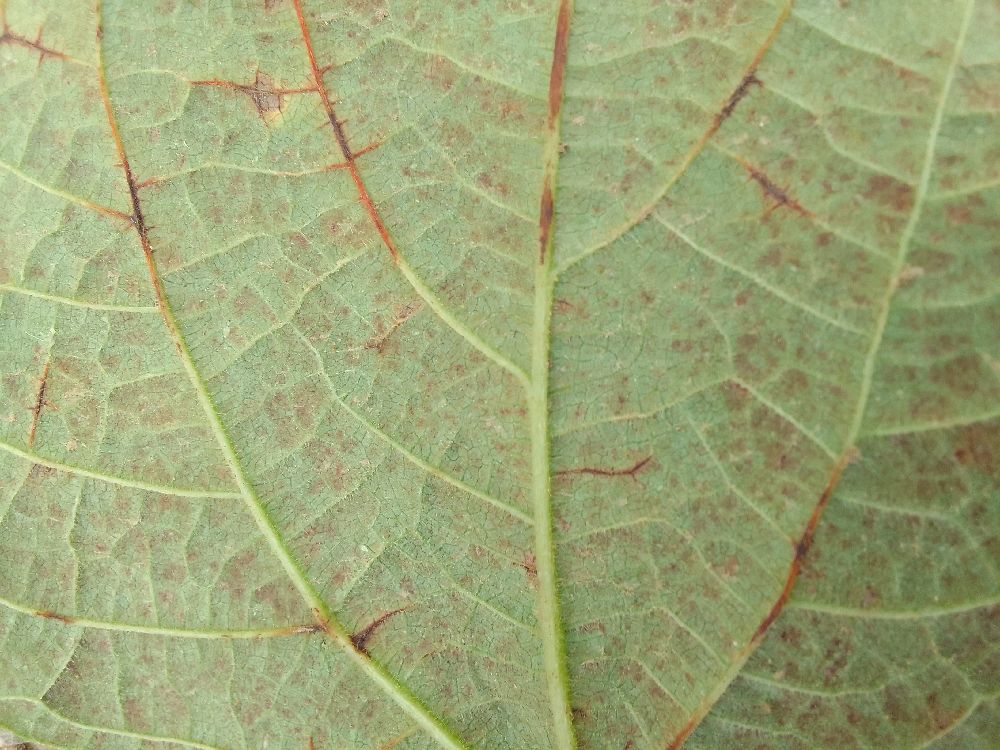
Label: anthracnose